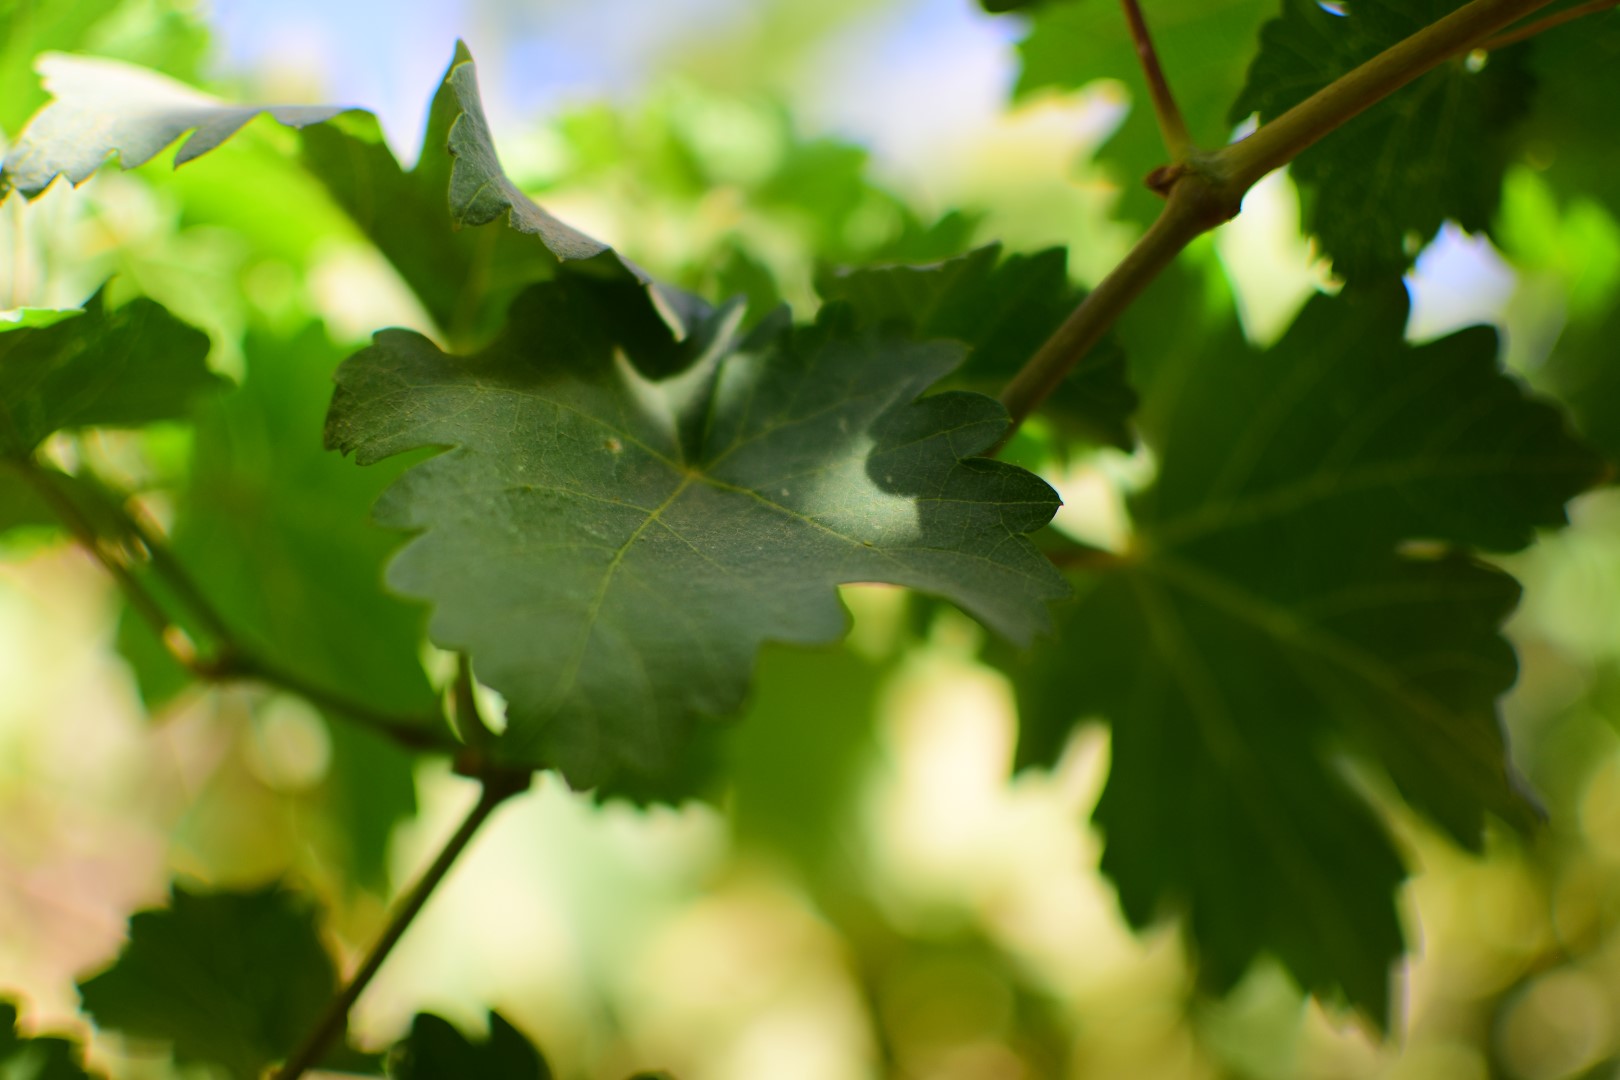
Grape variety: Shdah